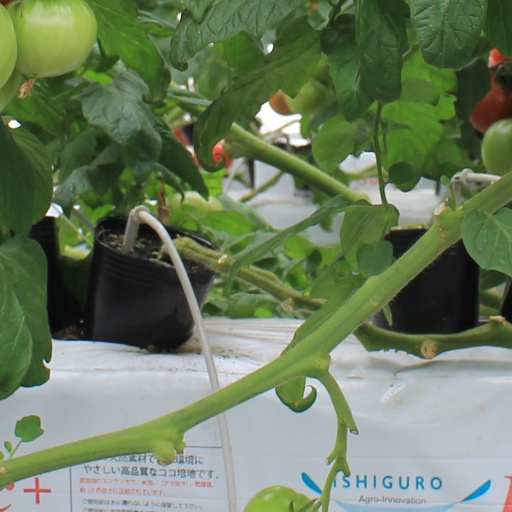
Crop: tomato